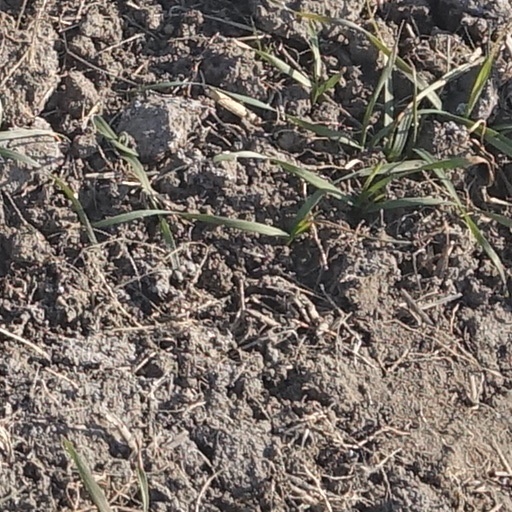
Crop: wheat